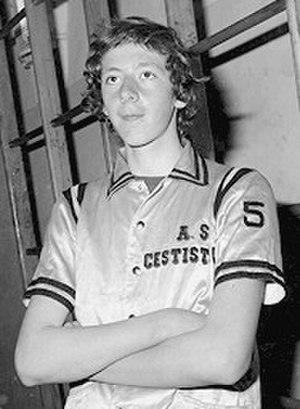
Walter Magnifico est un joueur de basket-ball italien.